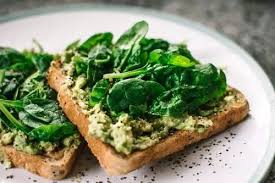
Waste category: biological